Close air support

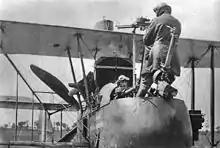
The F.E 2d was one of the first aircraft to be used for close air support in 1917 (the observer is demonstrating the use of the rear-firing Lewis gun).

The use of aircraft in the close air support of ground forces dates back to World War I, the first conflict to make significant military use of aerial forces. Air warfare, and indeed aviation itself, was still in its infancy – and the direct effect of rifle caliber machine guns and light bombs of World War I aircraft was very limited compared with the power of (for instance) an average fighter bomber of World War II, but CAS aircraft were still able to achieve a powerful psychological impact. Unlike artillery, the aircraft was a visible and personal enemy presenting a direct threat to enemy troops, while at the same time providing friendly forces proof of support from their superiors.